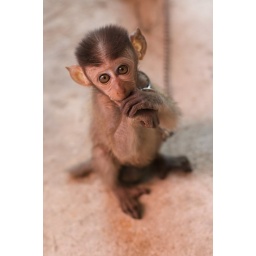
This little beauty is 4 months old, kept by a family on a fruit farm in the mountains of Malaysia.